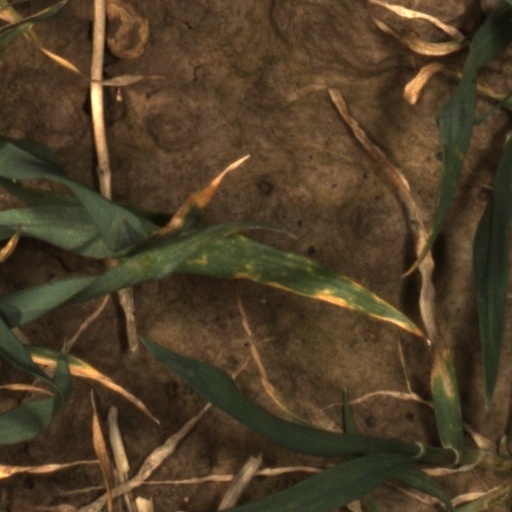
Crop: wheat